Rheingauer Weinwoche

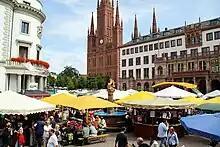
Rheingauer Weinwoche in 2011

The Rheingauer Weinwoche (literally "Rheingau Wine Week") in Wiesbaden, commonly known as "Weinfest", takes place annually from the second Friday in August for ten consecutive days on the Palace Square, in front of City Hall. The" "longest wine bar in the world"" is also measured at the 118 stalls (including 98 wine stands) and Marktkirche stages for music.